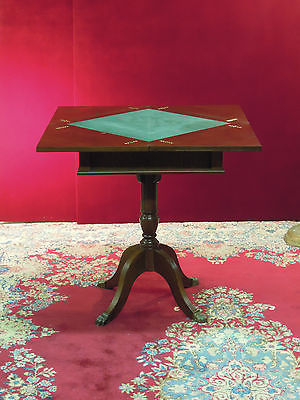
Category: table